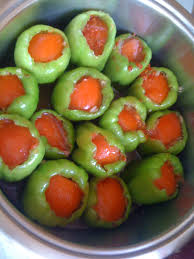
Yemek: biber_dolmasi